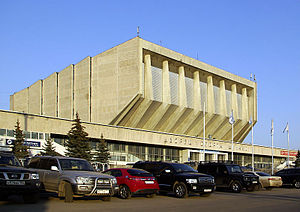
Olympiske spillesteder i håndbold
Dynamo Palace of Sports har været vært for adskillige håndboldbegivenheder bl.a håndbold under sommer-OL 1980 i Moskva.
Under Sommer-OL, er der 27 spillesteder der har været/vil blive brugt til håndbold.